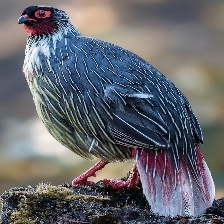
Species: BLOOD PHEASANT
Scientific name: ITHAGINIS CRUENTUS